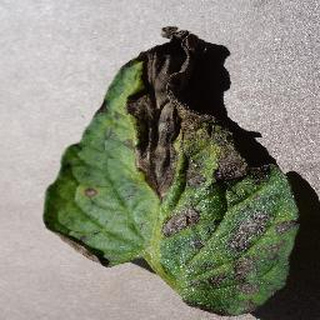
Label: tomato_early_blight